Fantoft Stave Church

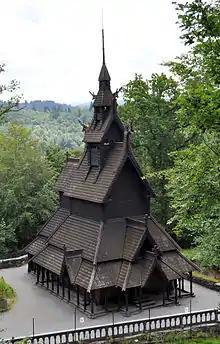
Fantoft Stave Church

Fantoft Stave Church (Nynorsk: "Fantoft stavkyrkje") is a reconstructed stave church in the Fana borough of the city of Bergen, Norway.